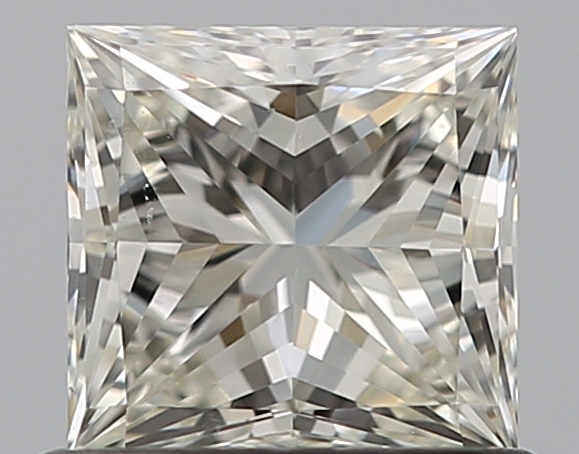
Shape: princess
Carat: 0.7
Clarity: VS2
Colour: K
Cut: EX
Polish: EX
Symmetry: VG
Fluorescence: F
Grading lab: GIA
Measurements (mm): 5.03 x 4.91 x 3.33